Key West Agreement

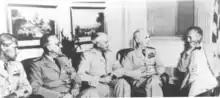
Secretary of Defense James V. Forrestal in conference with the Joint Chiefs, 1948. Left to right: General Hoyt S. Vandenberg, USAF; Admiral Louis E. Denfeld, USN, General Omar N. Bradley, USA; and Fleet Admiral William D. Leahy, USN.

From the Army’s perspective, close air support (CAS) is one of the primary support functions that the U.S. Air Force provides to Army combat operations. A benchmark 1948 policy agreement among the services, the Key West Agreement, originally delineated this function. This agreement integrated the Armed Forces into an “efficient team of land, naval, and air forces,” and, within that arrangement, the Air Force was given a primary mission to furnish close combat and logistical air support to the Army, to include air lift, support, and resupply of airborne operations, aerial photography, tactical reconnaissance, and interdiction of enemy land power and communications. Historically, CAS has been a function assigned to Air Force fixed wing aircraft. Assignment of CAS responsibility to the Air Force grew out of the Key West Agreement of 1948. Since that time, however, the nature of combat and weaponry has evolved to a high level of technological sophistication. This was illustrated in combat experiences, as in Just Cause in Panama and the Persian Gulf War.